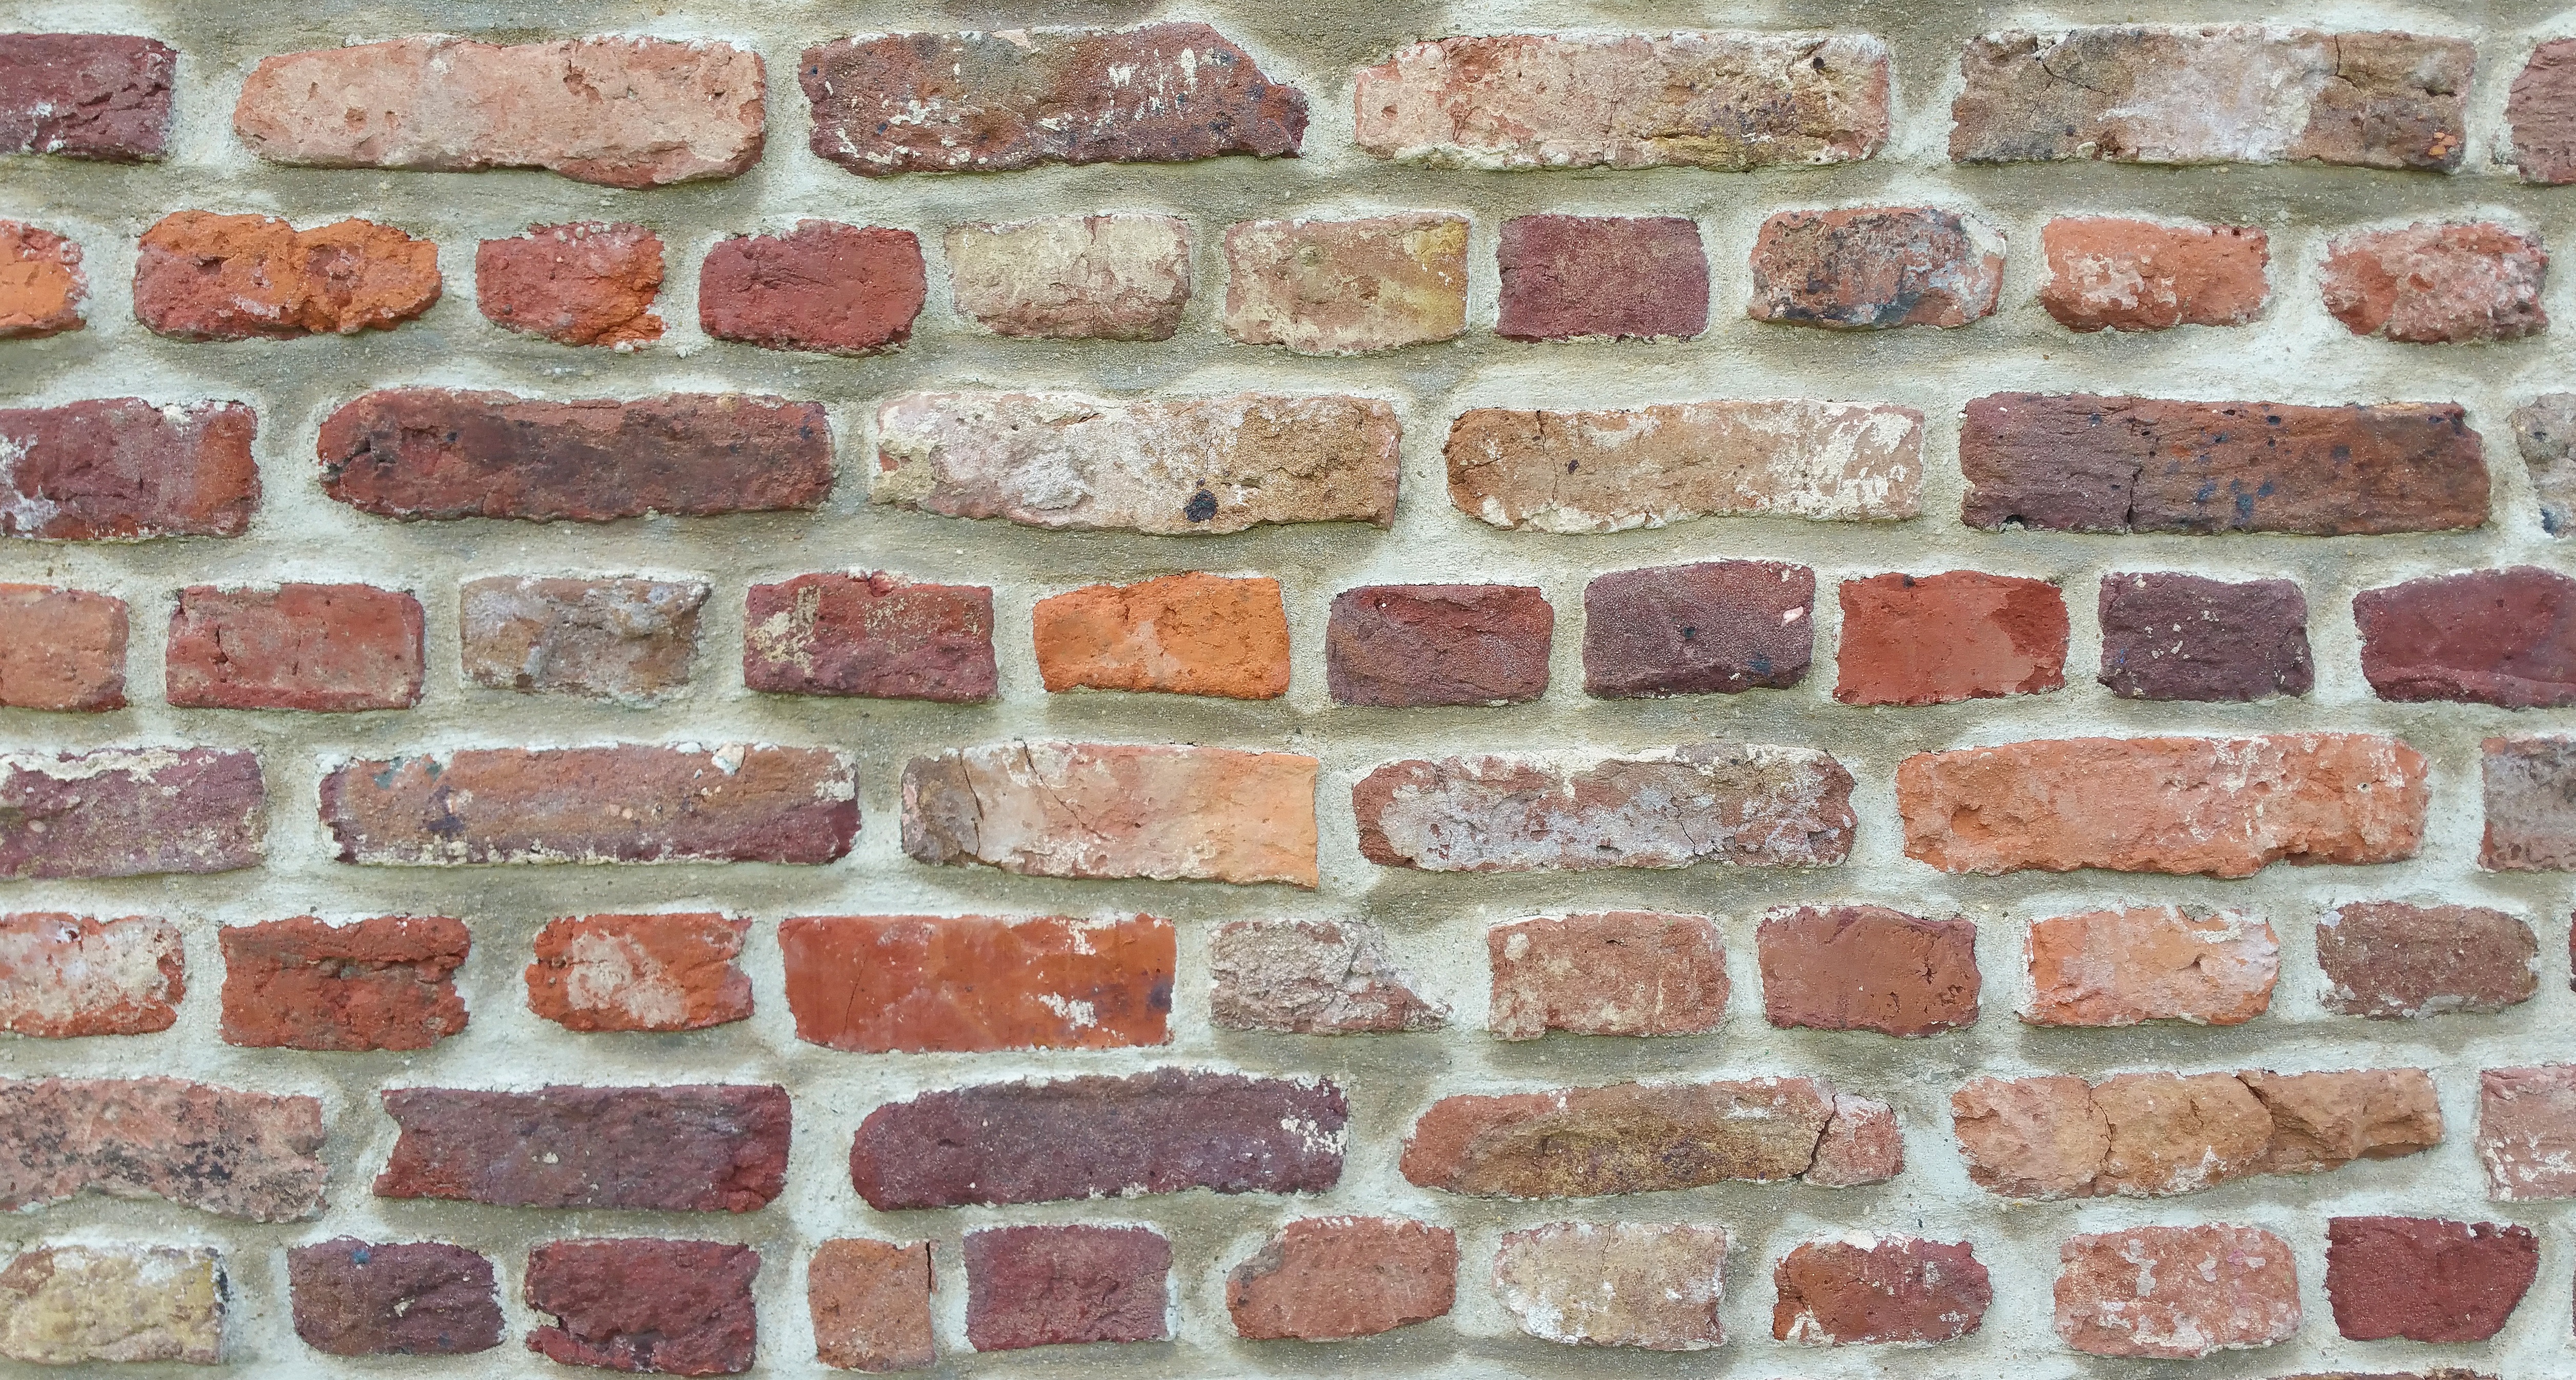
structure, vintage, floor, old, wall, stone, rustic, stone wall, brick, material, background, brickwork, flooring